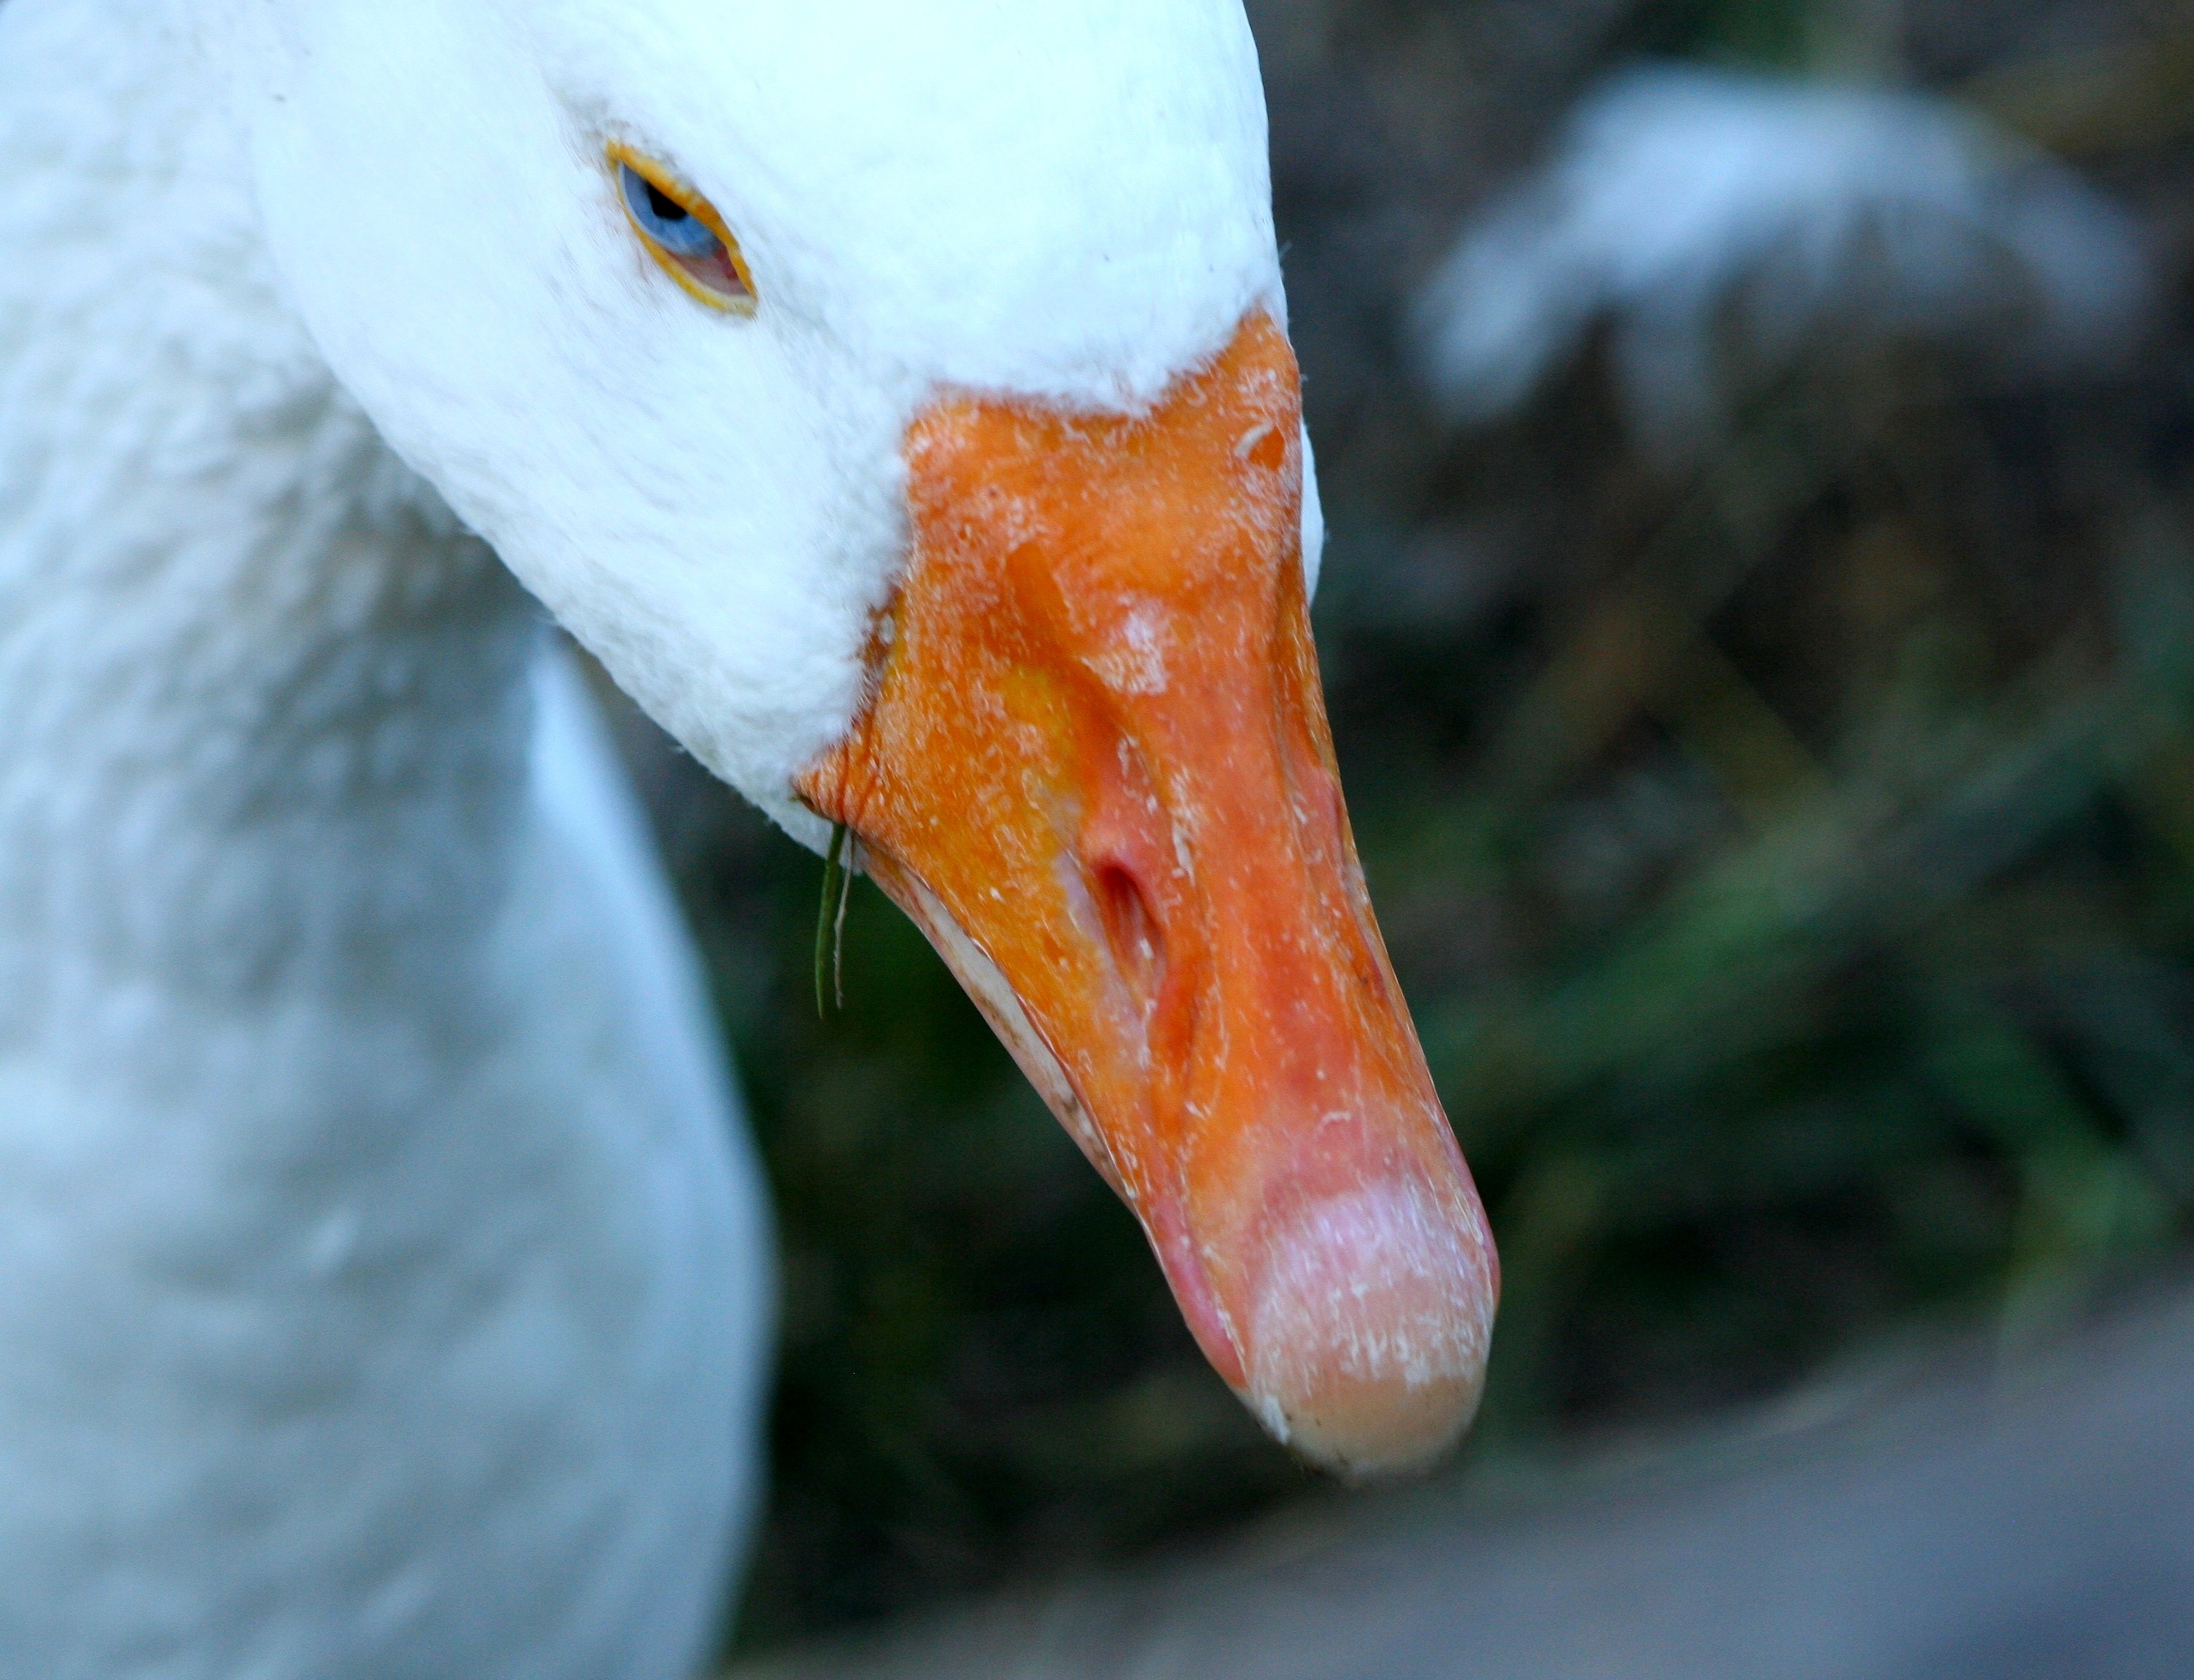
bird, white, wildlife, beak, fowl, fauna, poultry, close up, swan, flamingo, duck, feathers, goose, vertebrate, domestic, waterfowl, water bird, domesticated, macro photography, ducks geese and swans